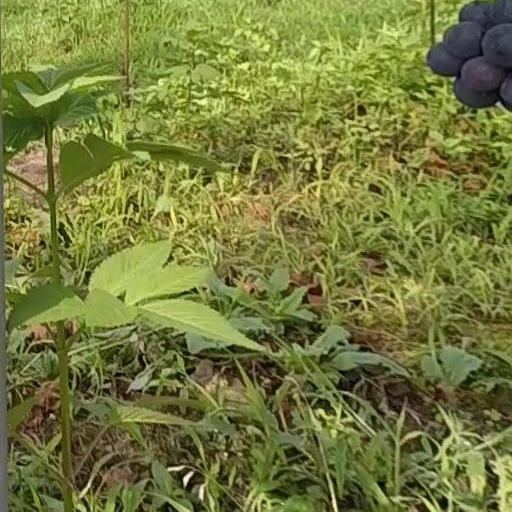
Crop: grape